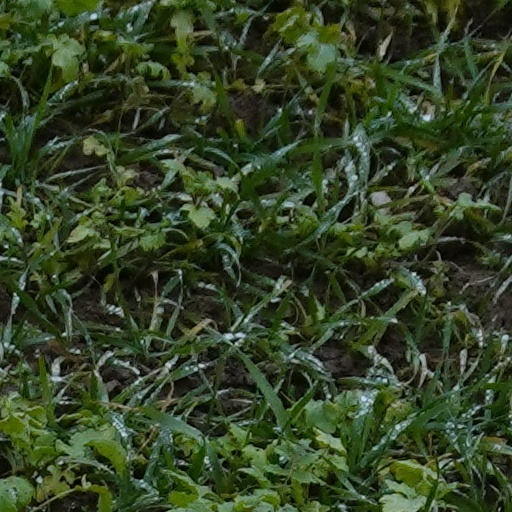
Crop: wheat